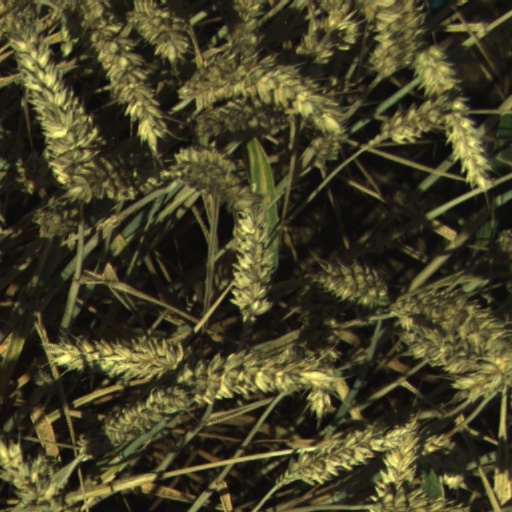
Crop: wheat